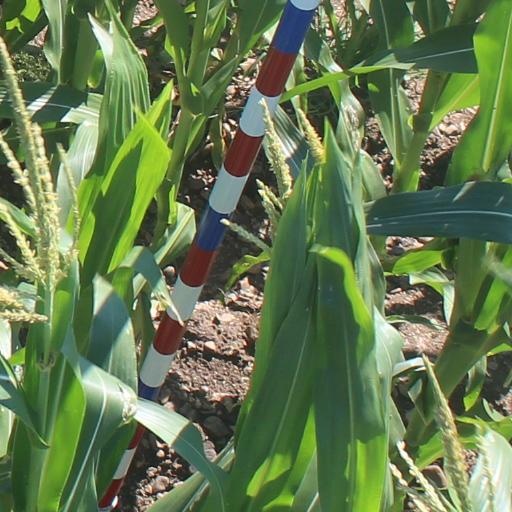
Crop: maize; corn